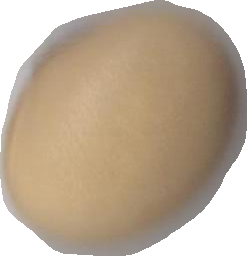
Variety: Anjasmoro